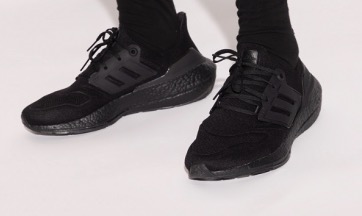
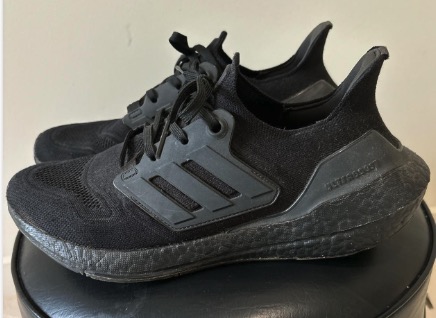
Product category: misc
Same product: yes